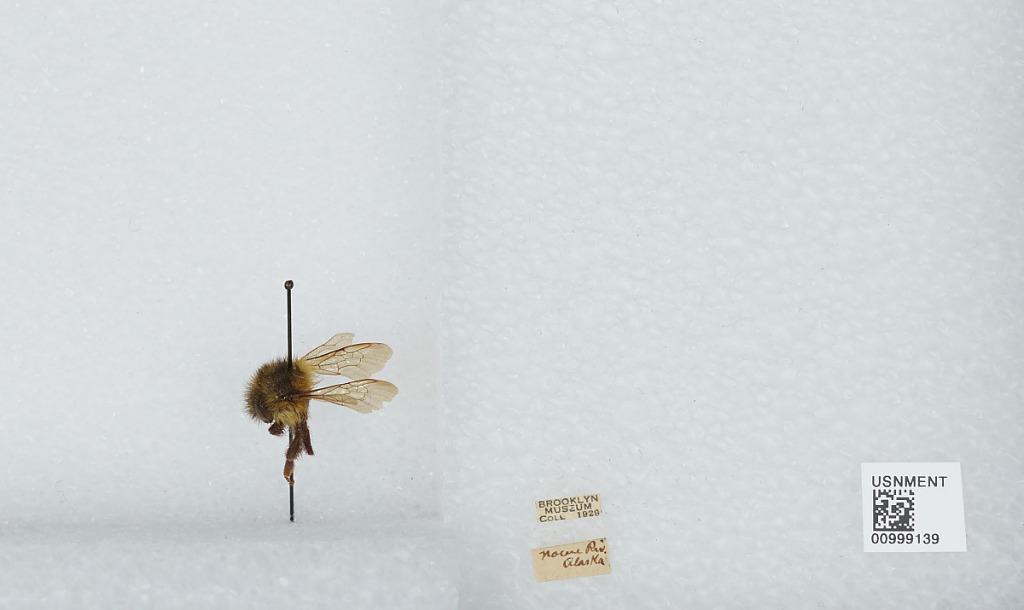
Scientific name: Bombus (Pyrobombus) melanopygus Nylander
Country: United States
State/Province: Alaska
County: Nome
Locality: Nome River
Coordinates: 64.4828, -165.305